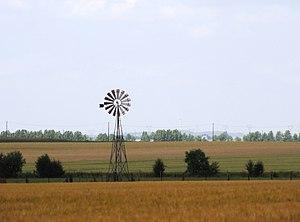
Haspres (Nord, Fr) petite éolienne
Haspres est une commune française située dans le département du Nord, en région Hauts-de-France.